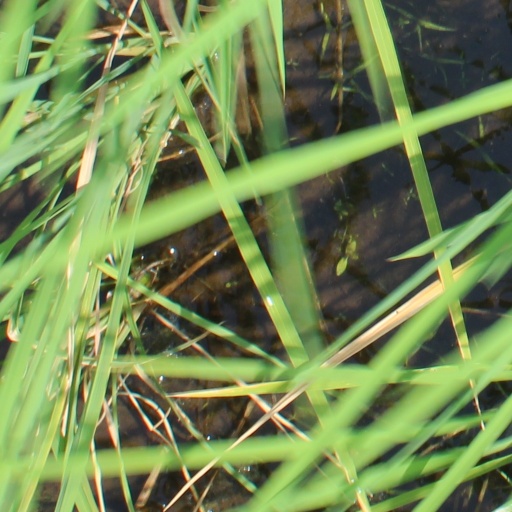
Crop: rice